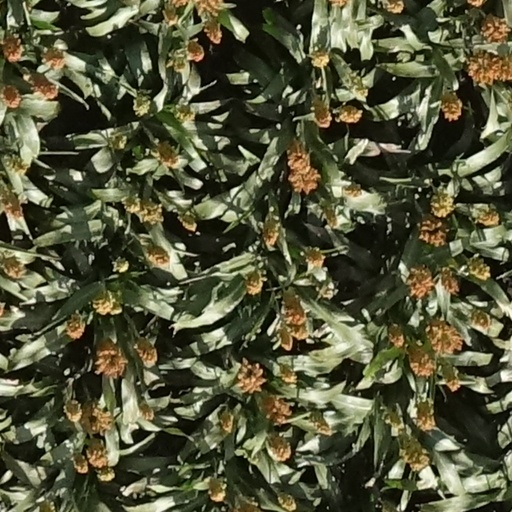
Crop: sorghum